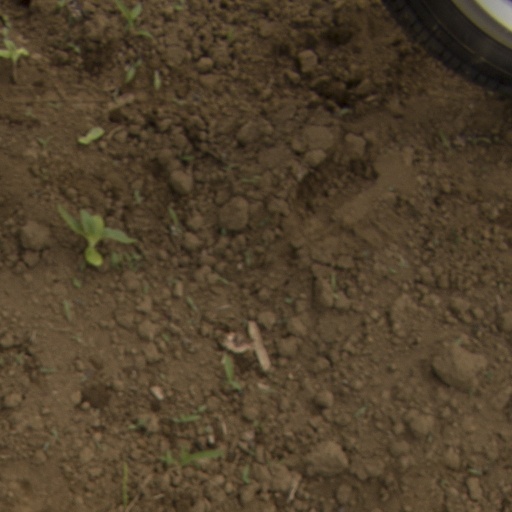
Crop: Jerusalem artichoke